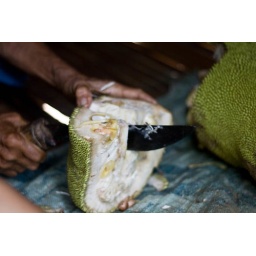
The delicious yellow fruit is burried beneath thick layers of white flesh, and a white glue like substance.